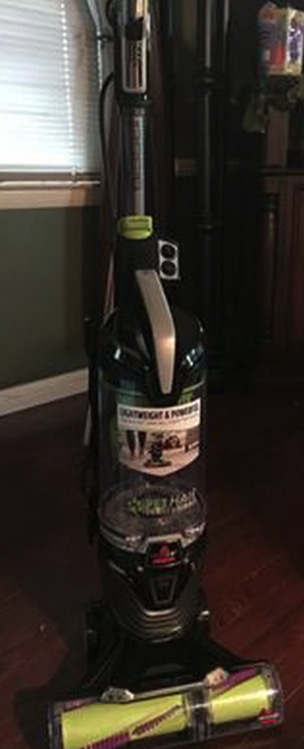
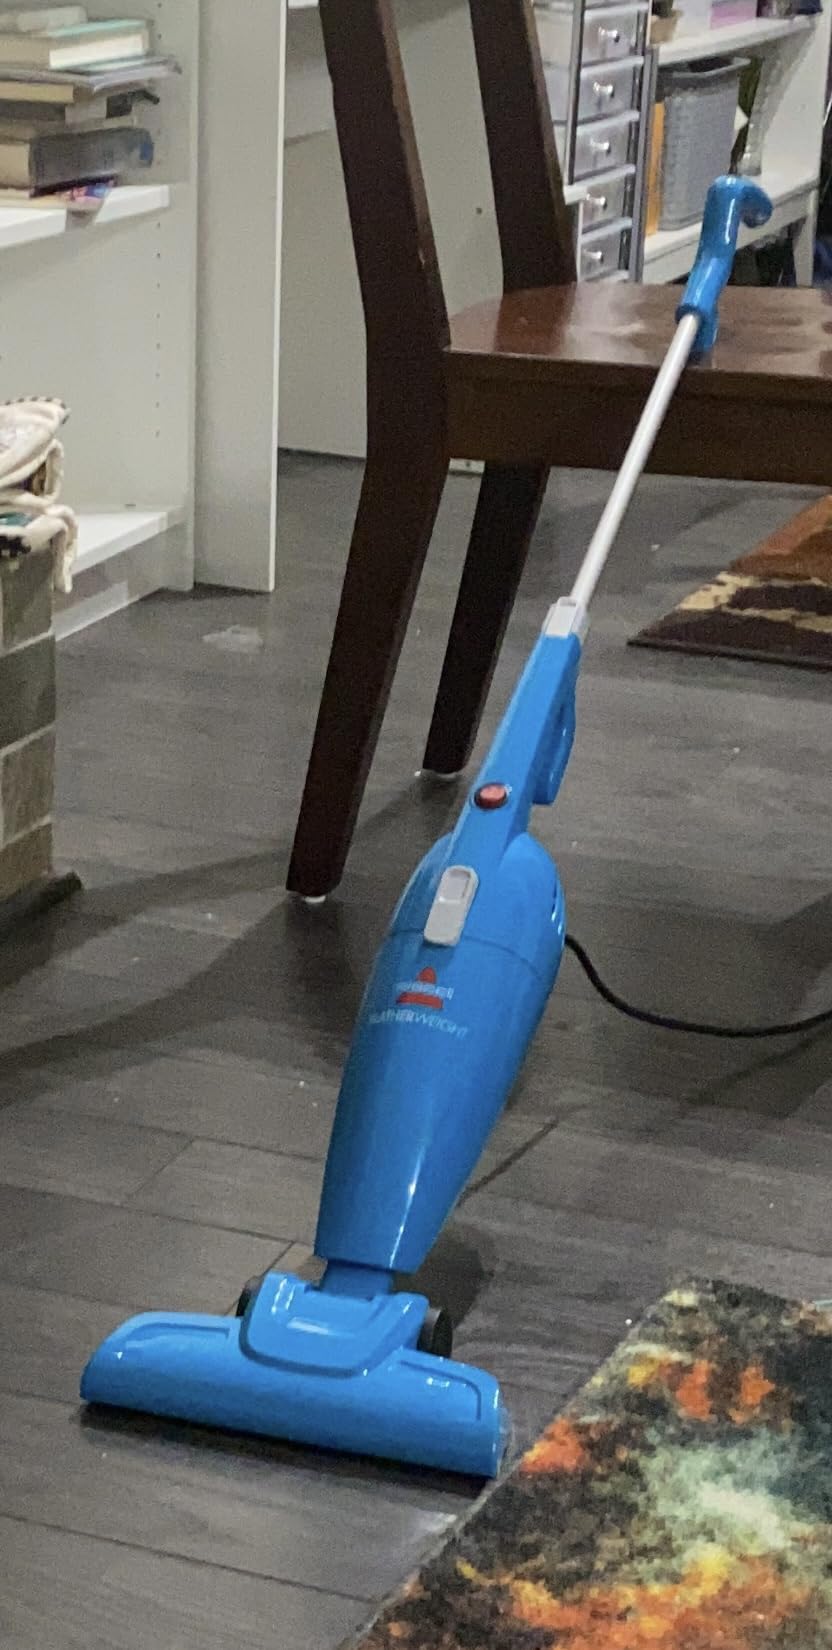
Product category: items_vacuum
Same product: no